List of tank truck fires and explosions

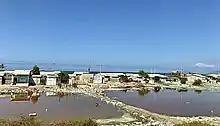
The village of Tasajera in 2022

On 25 June 2017, a tank truck exploded near Ahmedpur East in Pakistan's Bahawalpur District, killing 219 people and injuring at least 34 others. The truck overturned when its driver attempted to make a sharp turn on the N-5 National Highway. Once the news of the accident spread to nearby villages, hundreds of residents rushed to the scene to loot the truck of its cargo. The truck then exploded; early reports suggested the explosion was caused by someone lighting a cigarette.